List of woodcarvers

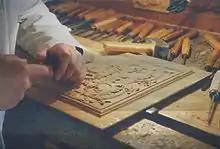
Example of woodcarving

This is a list of woodcarvers - people who are known for their working wood by means of a cutting tool (knife) in one hand or a chisel by two hands or with one hand on a chisel and one hand on a mallet, resulting in a wooden figure or figurine, or in the sculptural ornamentation of a wooden object.